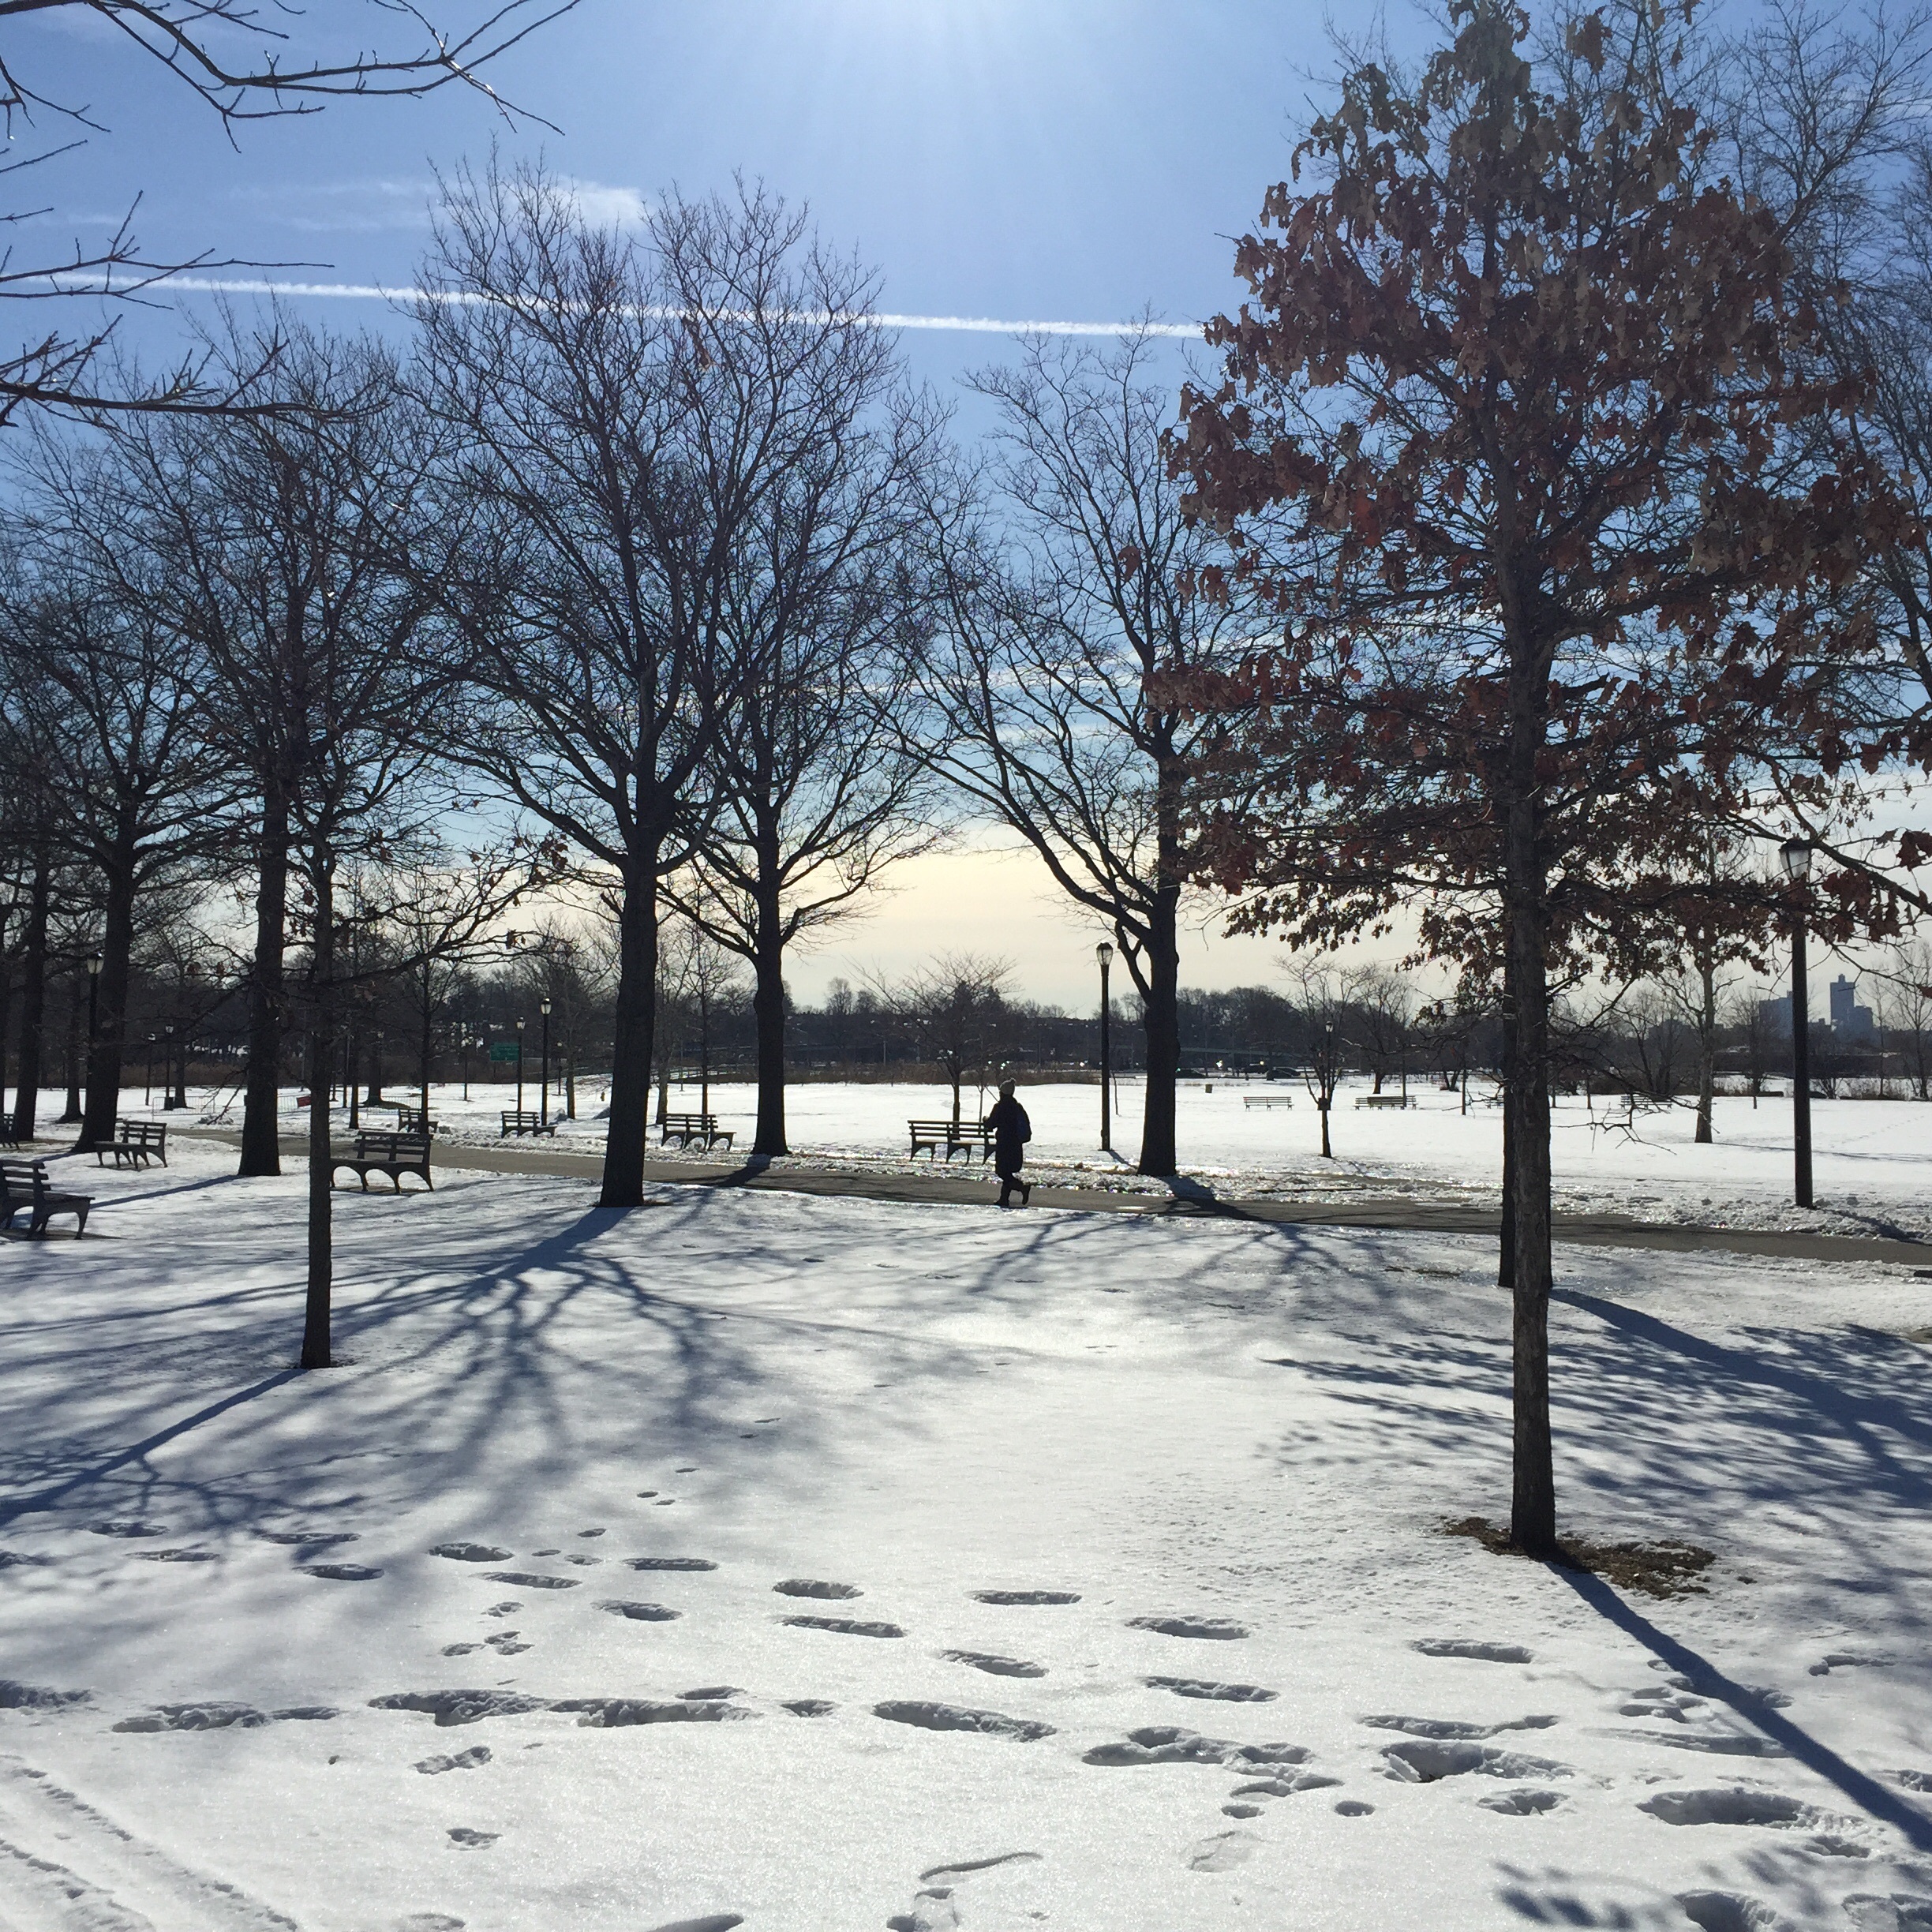
tree, snow, winter, ice, weather, season, freezing, residential area, woody plant